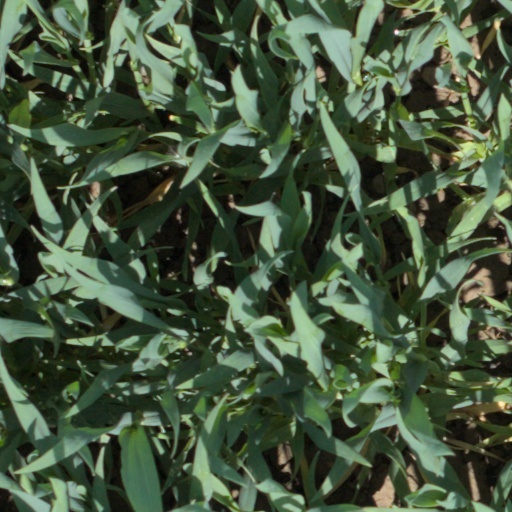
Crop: wheat